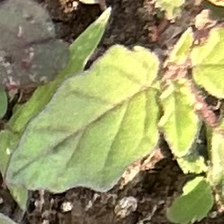
Weed species: Punarnava _(Boerhaavia diffusa)